Blake Judd

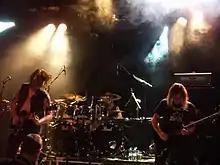
Judd (left) performing with Nachtmystium in 2008.

Judd disbanded Nachtmystium on November 13 after the band finished recording their final studio album, "The World We Left Behind". Judd thanked Nachtmystium's fans for their support over the band's 13-year run and then retreated from his music career to seek additional treatment for his heroin addiction. Judd was encouraged by his fans' support during this period and considered reforming Nachtmystium to pursue future musical projects. In July 2014, Judd re-entered the music industry as an online re-seller of heavy metal albums and band merchandise.